Congress (salamander gathering)

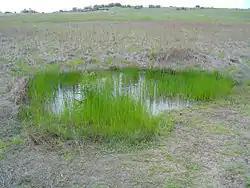
A vernal pool

"Oxford English Dictionary" defines congressing as "The action of coming together... a sexual union, copulation, coition." The word comes from the Latin congressus. When salamanders gather for the purpose of breeding it is referred to as a congress.